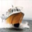
Label: ship